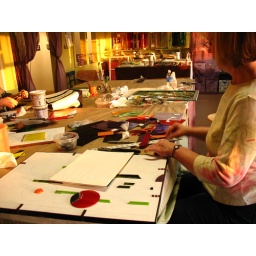
Janine's flower wall panel- in progress